Diyarbakır

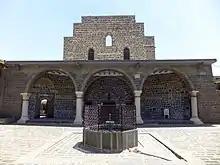
The Syriac Orthodox St. Mary Church, Diyarbakır

In 1895 an estimated 25,000 Armenians and Assyrians were massacred in Diyarbekir Vilayet, including in the city. At the turn of the 19th century, the Christian population of the city was mainly made up of Armenians and Syriac Orthodox Christians. The city was also a site of ethnic cleansing during the 1915 Armenian and Assyrian genocide (see: 1915 genocide in Diyarbekir); nearly 150,000 were expelled from the city to the death marches in the Syrian Desert.